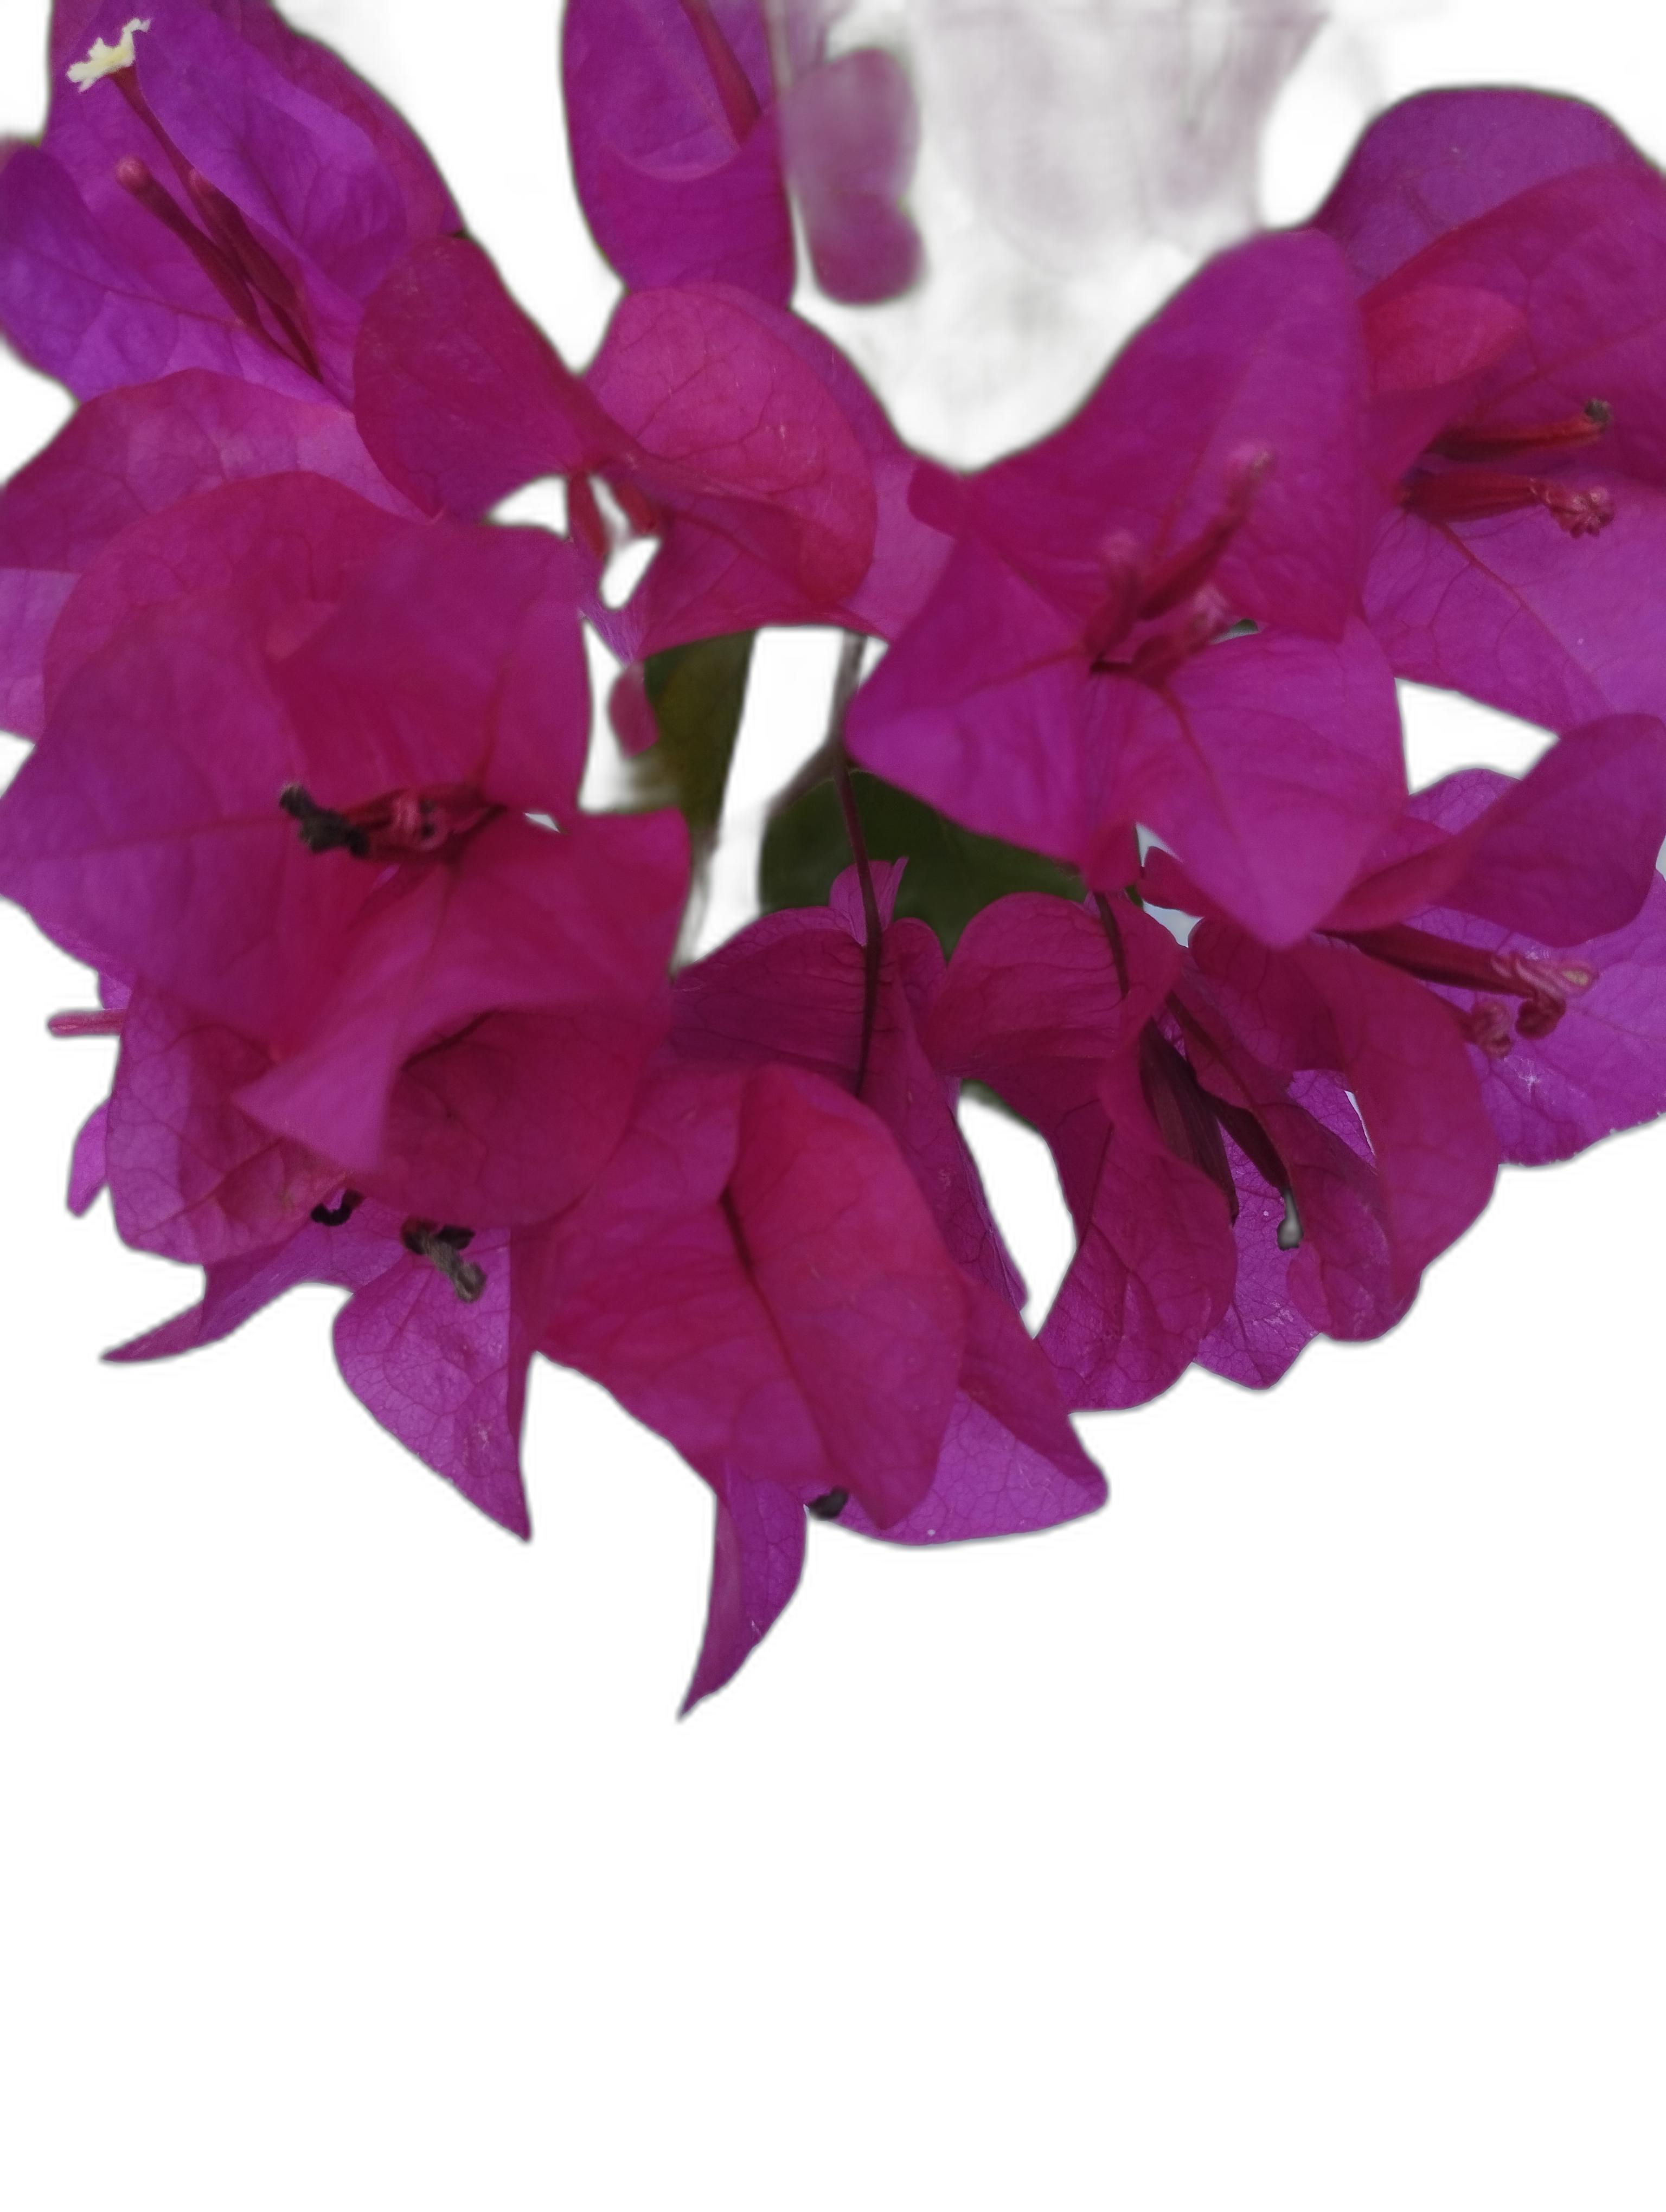
Label: Bougainvillea